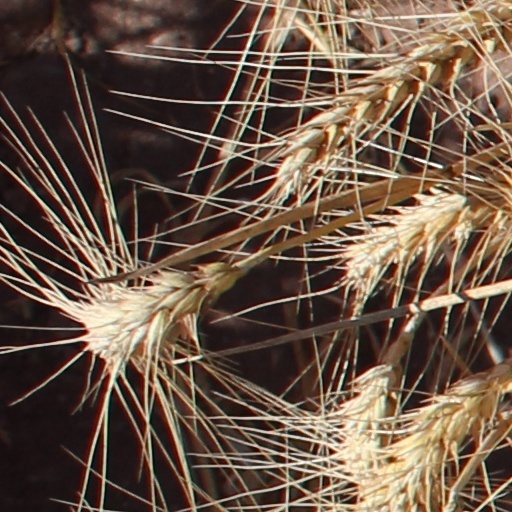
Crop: wheat